Rocky Mountain Rangers (1885)

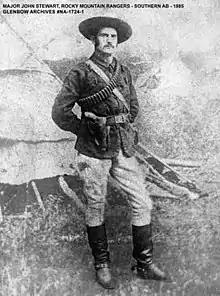
Major John Stewart, 1885

Commanded by John Stewart, a rancher turned militia officer from the Fort Macleod area, the RMR was a microcosm of local citizens, stockmen, trappers, politicians and discharged Mounties hammered into an irregular cavalry unit.